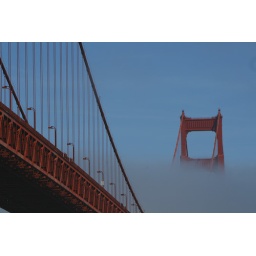
golden gate bridge in haze